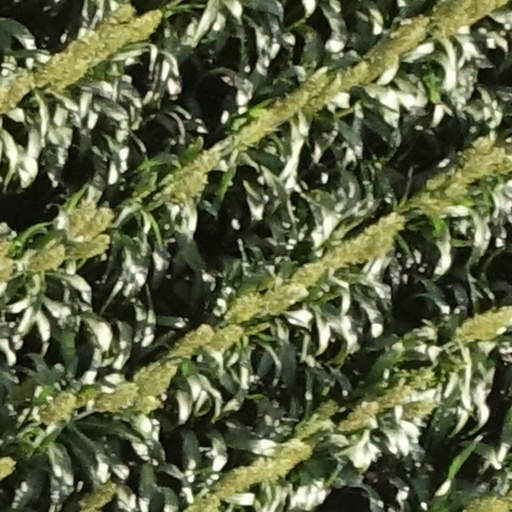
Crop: sorghum